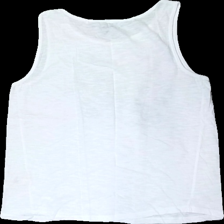
View: back
Type: Top
Category: Ladies
Brand: Hamton Republic (Kappahl)
Colors: White, Blue
Material: 100% cotton
Pattern: Other
Cut: Regular, C-collar
Size: M
Season: Summer
Smell: Minor
Price range: <50
Recommended usage: Recycle
Description: White summer singlet
Comment: Crooked seam